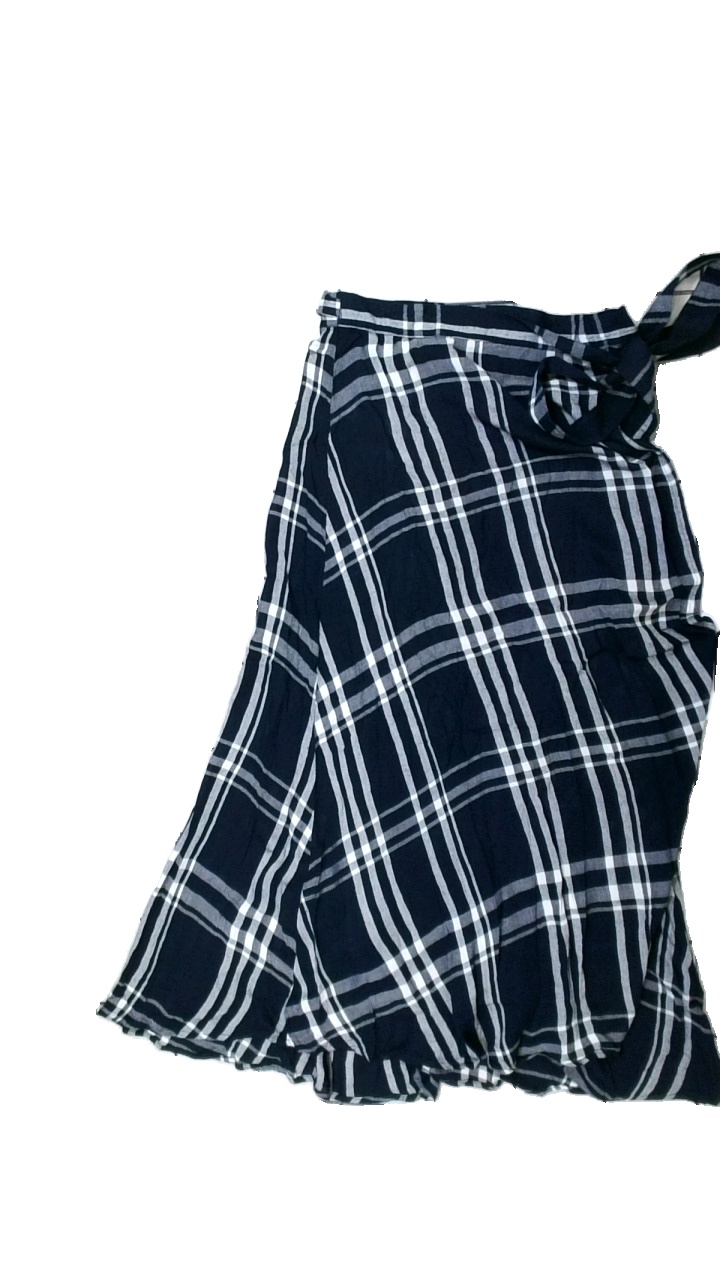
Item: Skirt (Ladies)
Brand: Lindex
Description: rutig omlott kjol, nopprig
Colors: White, Grey, Blue
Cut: Regular
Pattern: Checkered print
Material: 100% viscose
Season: All
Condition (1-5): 3
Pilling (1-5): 3
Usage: Export
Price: <50